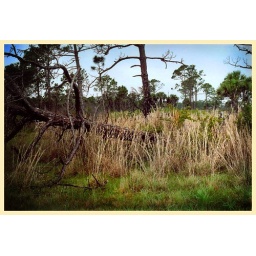
a tree fallen over in the grass that is also tancoloured